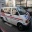
Label: ambulance